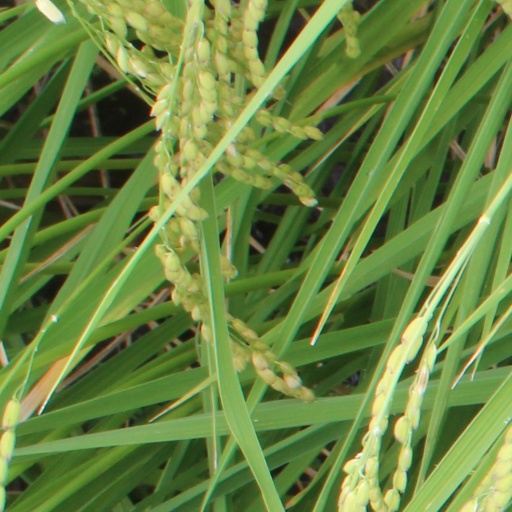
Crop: rice